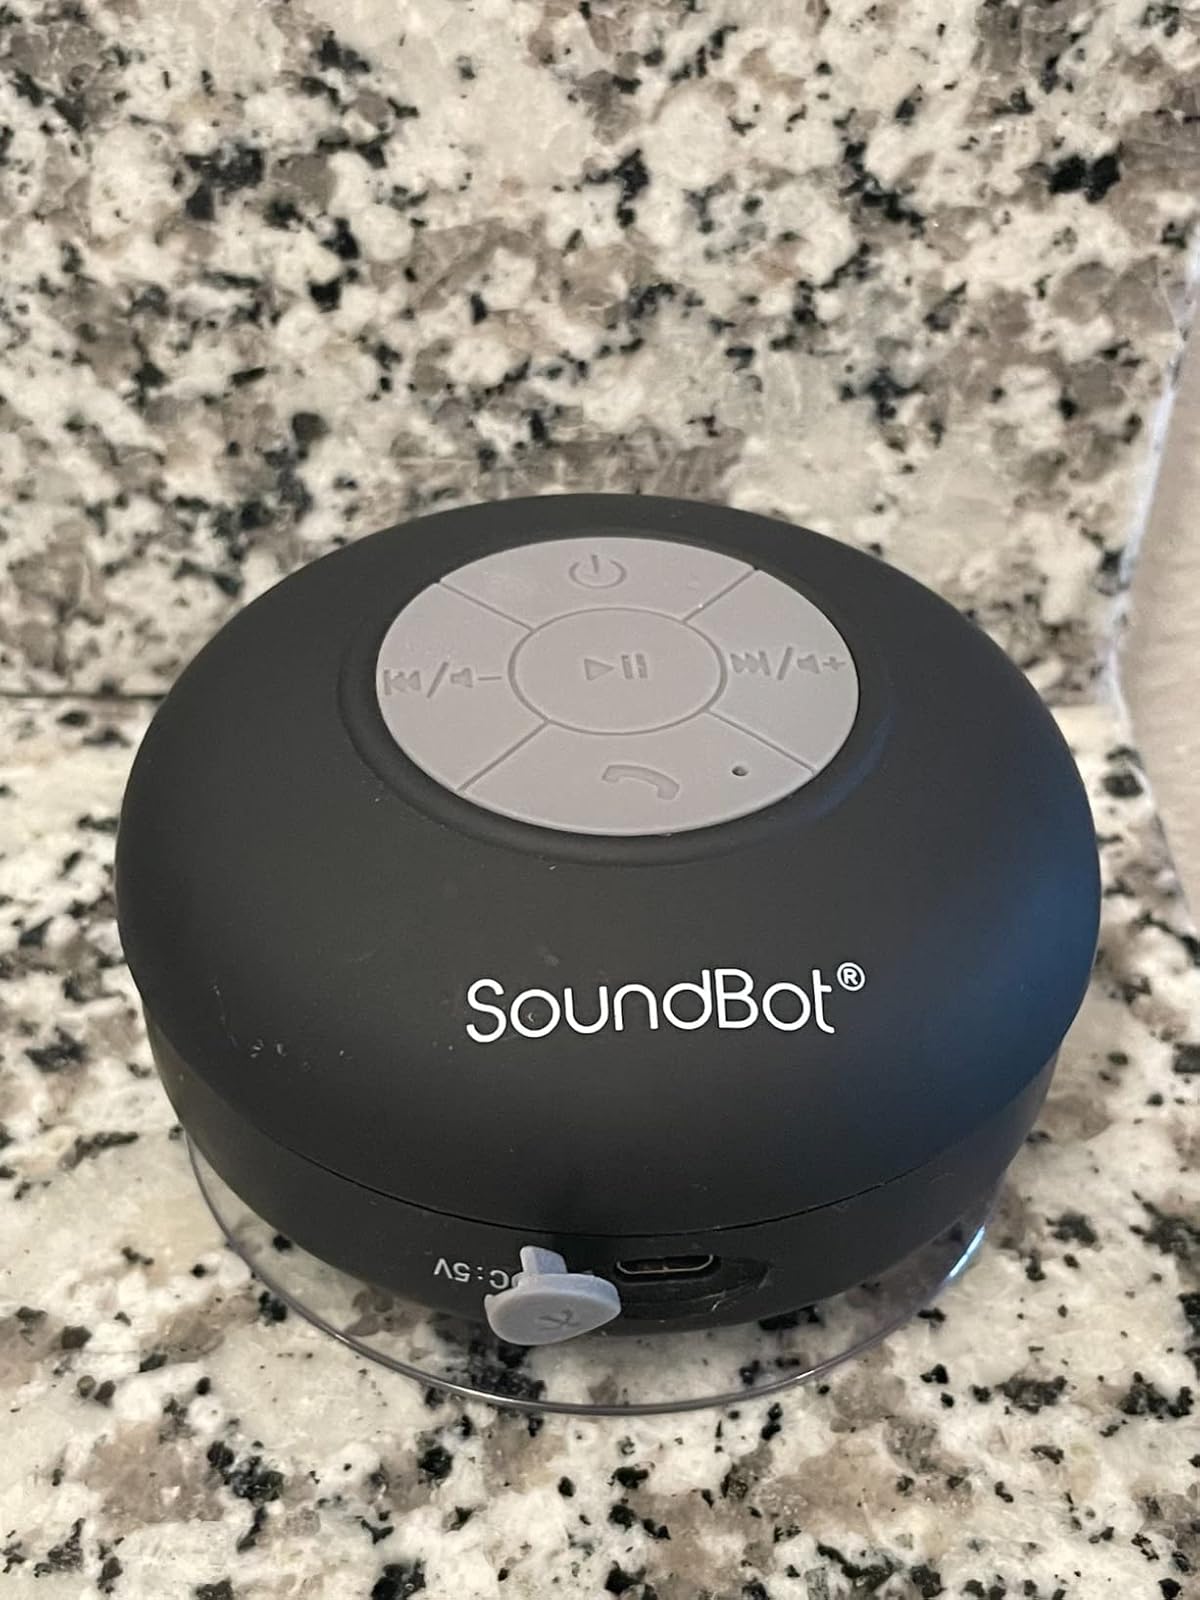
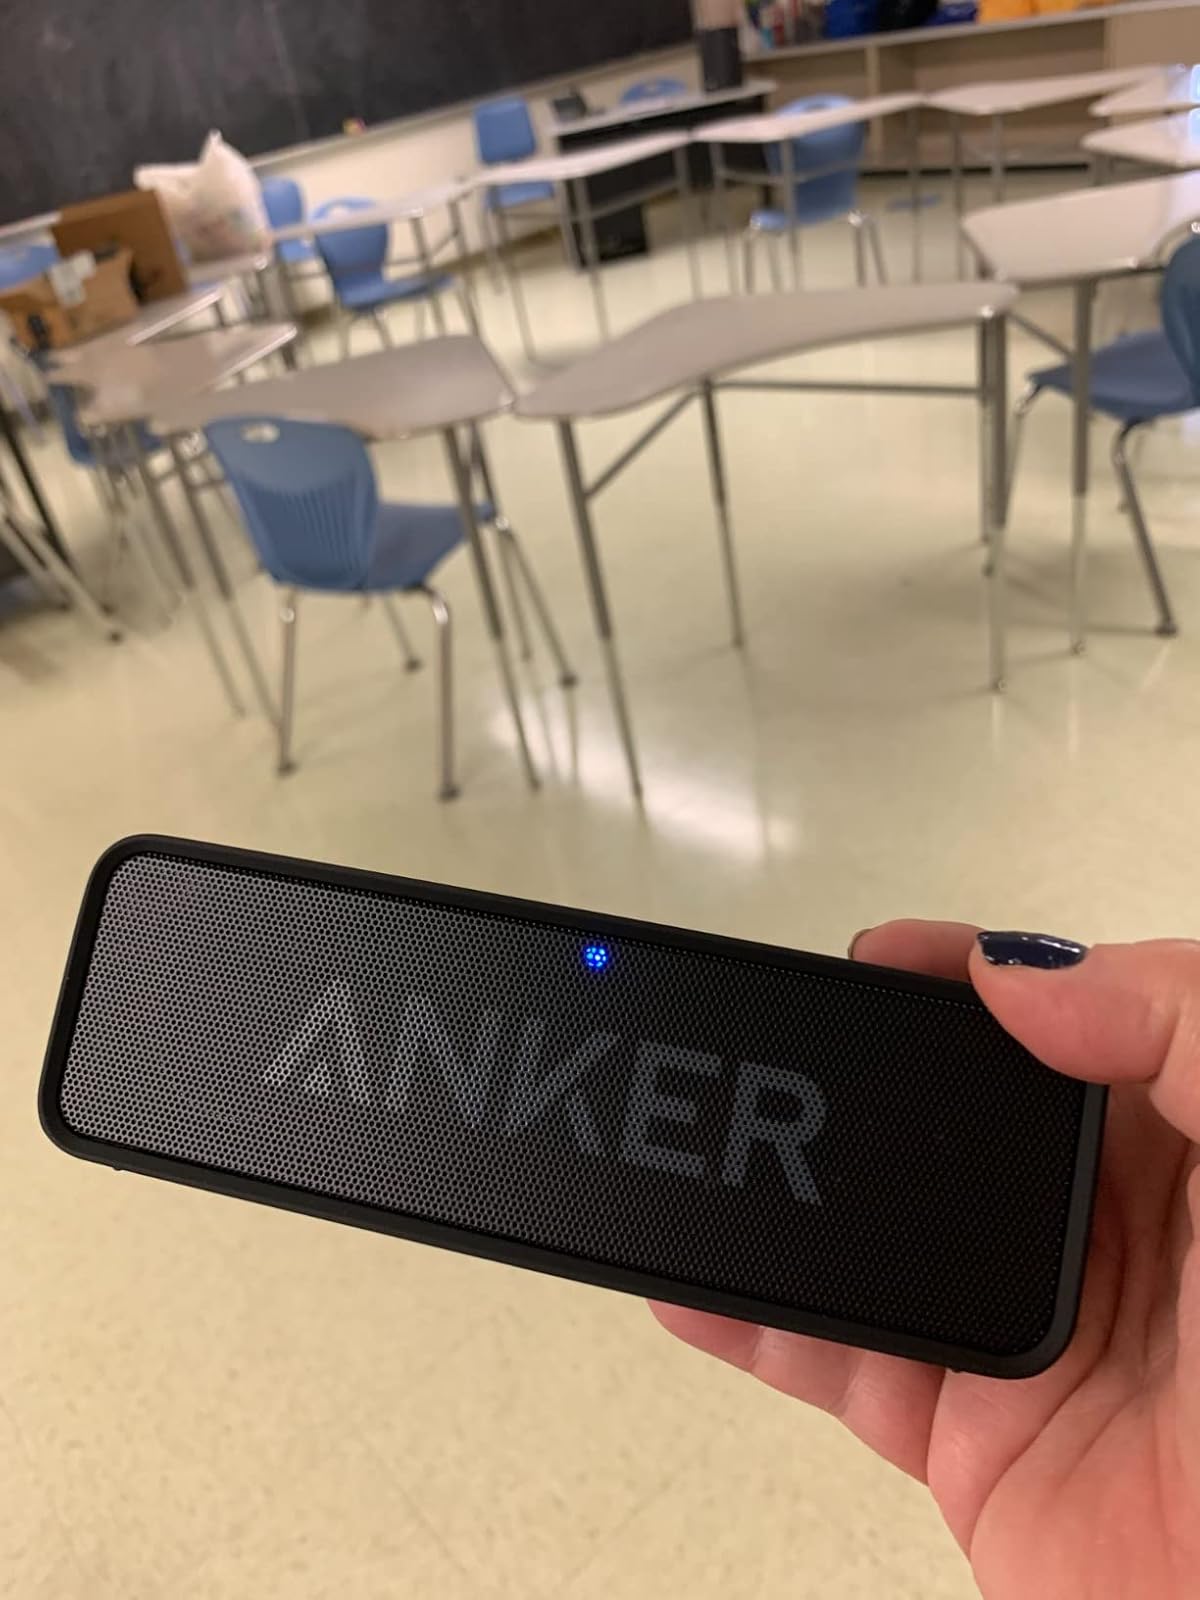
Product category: speaker
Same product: no